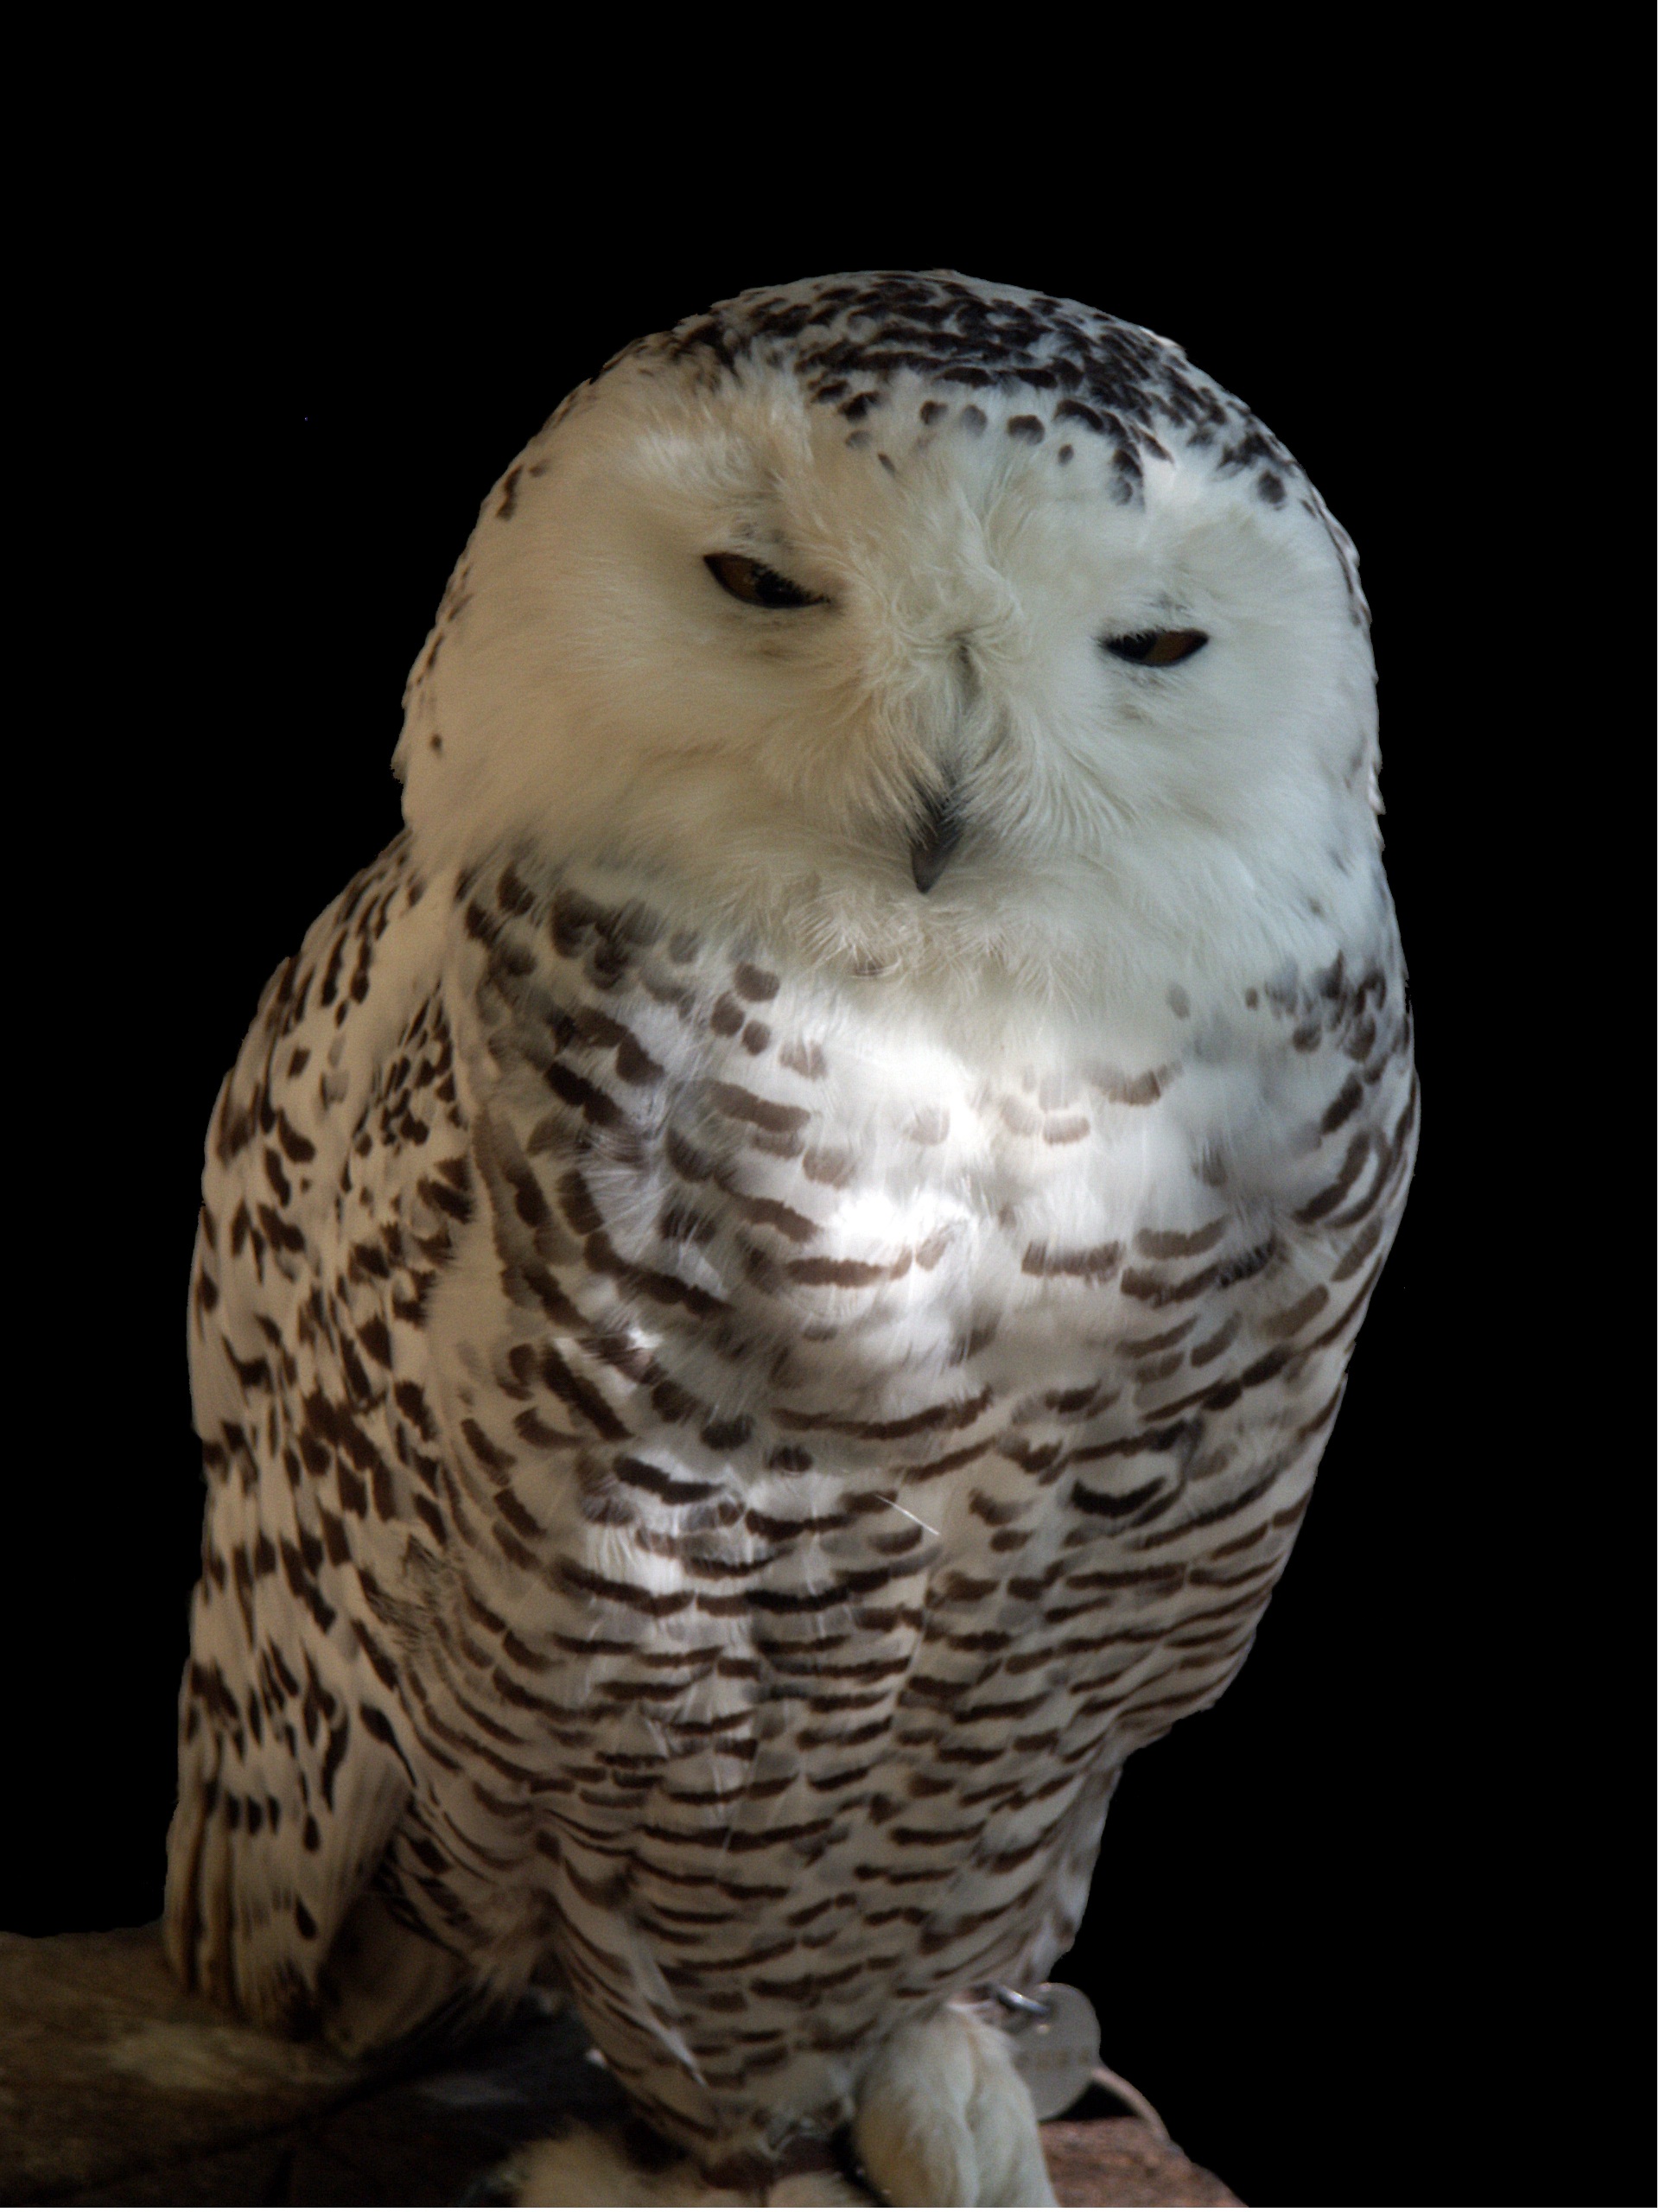
nature, bird, wing, white, animal, beak, owl, fauna, bird of prey, snowy owl, sculpture, vertebrate, falcon, chouette harfang